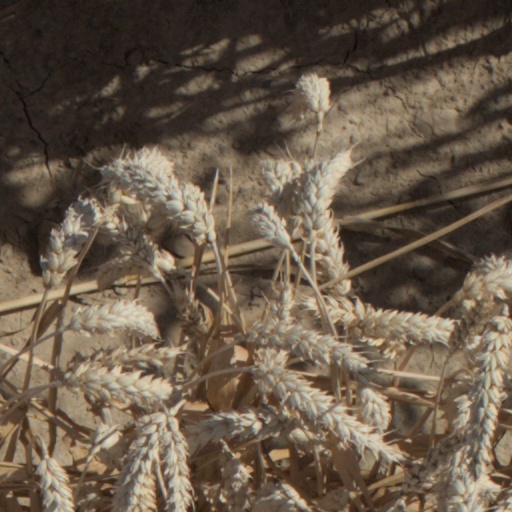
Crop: wheat